Hugh O'Bryant

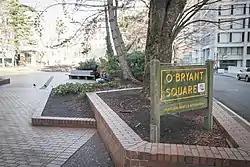
O'Bryant Square, which was demolished in 2023 as part of a redevelopment project.

After his time in Washington, O'Bryant moved to Merced County, California, where he died in 1883.